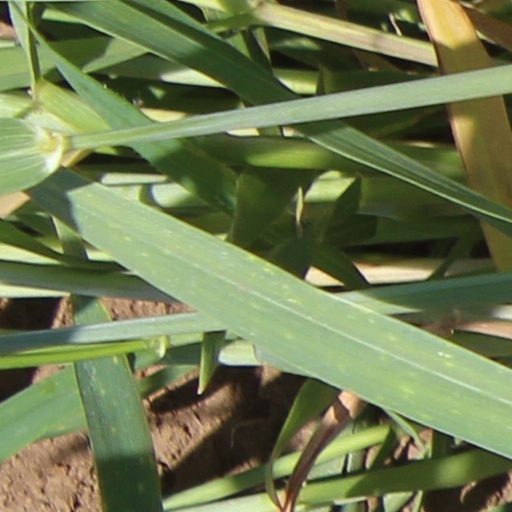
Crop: wheat